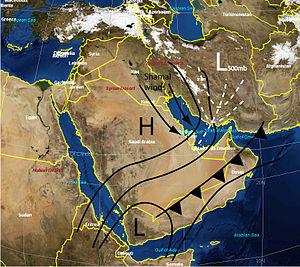
Le Chammal, ou Shamal, est un vent de nord-ouest soufflant sur l'Irak et le golfe Persique qui est à son plus fort les après-midi d'été et diminue avec la nuit. Il souffle aussi les matins d'été, mais beaucoup moins fort. Le chammal souffle de une à plusieurs fois par an, surtout en été, mais parfois aussi en hiver. Ce vent provoque de violentes tempêtes de sable qui touchent l'Irak, le vent provenant de Jordanie et de Syrie. Chammal vient d'un nom masculin afghan qui signifie « nord ».